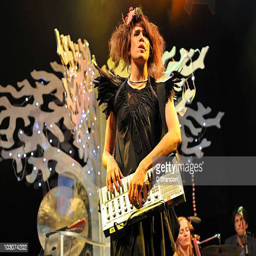
artist performs on stage during the second day of festival